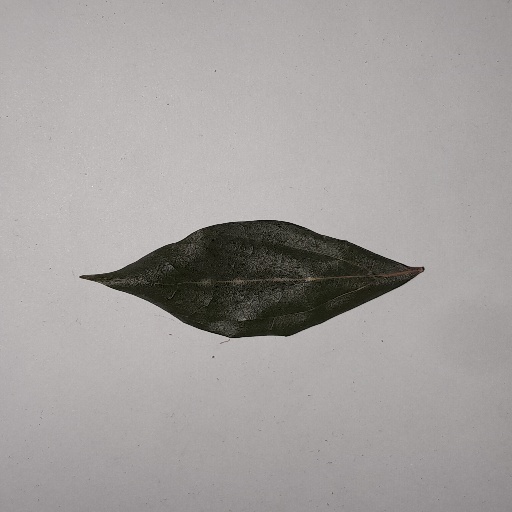
Species: Camphor
Leaf condition: Bacterial Spot